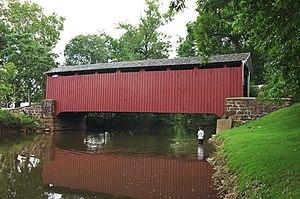
Denver est un borough situé au nord du comté de Lancaster, en Pennsylvanie, aux États-Unis. En 2010, il comptait une population de 3 861 habitants, estimée au 1ᵉʳ juillet 2020 à 3 918 habitants. Le borough est incorporé en 1900.